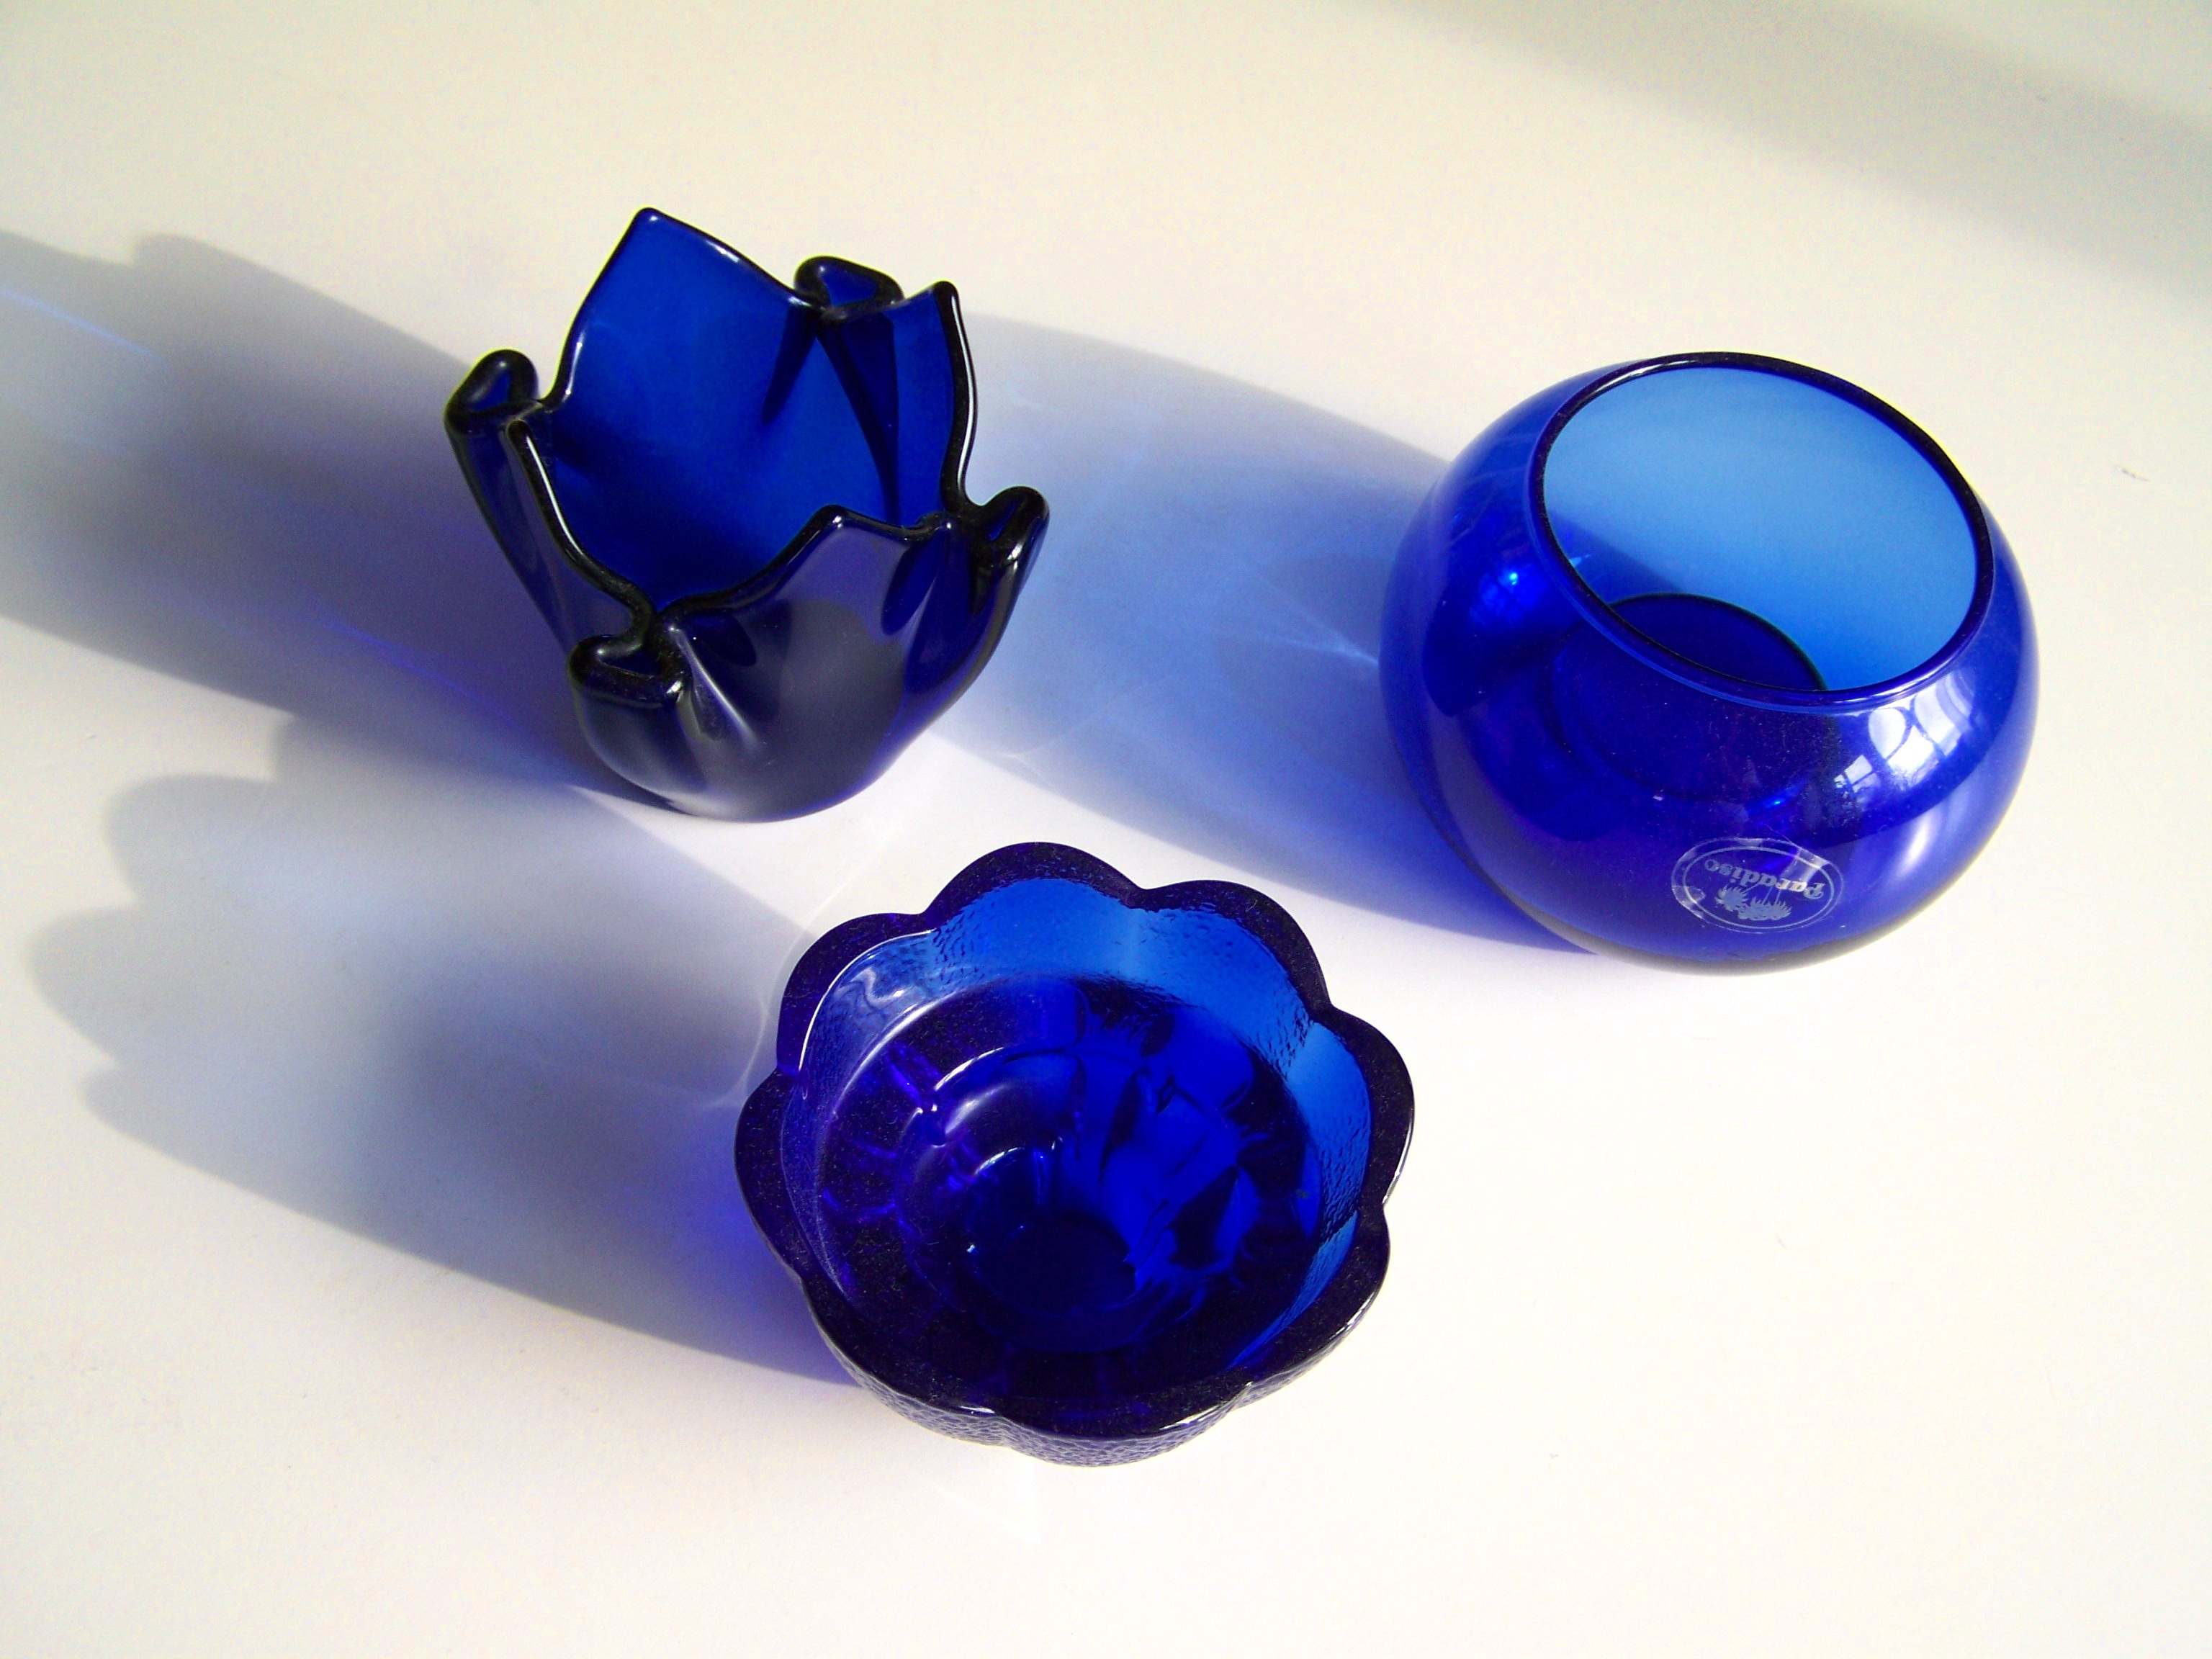
flower, purple, petal, glass, blue, bead, jewellery, art, ball, sphere, shape, ornaments, light shadow, cobalt blue, fashion accessory, blue glass objects